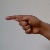
The image shows a hand gesture representing the letter 'G' in Indian Sign Language.